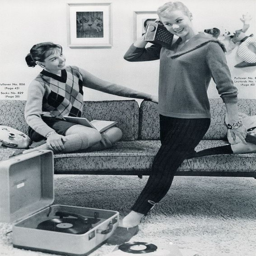
jammin to the tunes , 50 's style